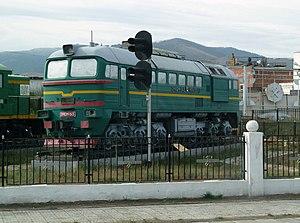
2M62 of Mongolia (Transport ferroviaire en Mongolie, en Mongolie.
La gare d'Oulan-Bator est une gare ferroviaire de Mongolie, située dans la capitale Oulan-Bator, elle est le centre névralgique de la circulation ferroviaire, régionale et internationale, le plus important du pays.
Le transport ferroviaire en Mongolie est un moyens de transport important dans le grand territoire enclavé de la Mongolie, desservis par un modeste réseau routier peu performant. En 2007, le rail supportait 93 % du fret et son bénéfice était issu à 43 % du trafic voyageurs. Le système ferroviaire emploie 12 500 personnes. L'opérateur national est UBTZ, traditionnellement connu sous le nom de Chemin de fer mongol. Cela peut être source de confusion, car MTZ désigne, depuis 2008, une compagnie distincte d'UBTZ. Le transport ferroviaire est bon marché.
Le Musée d'histoire des chemins de fer mongols est situé Narny Zam, sous le pont de la Paix, dans le district de Sukhbaatar, à Oulan-Bator, capitale de la Mongolie. Il présente une collection qui retrace l'histoire des locomotives du chemin de fer mongols sur une période de 65 ans.